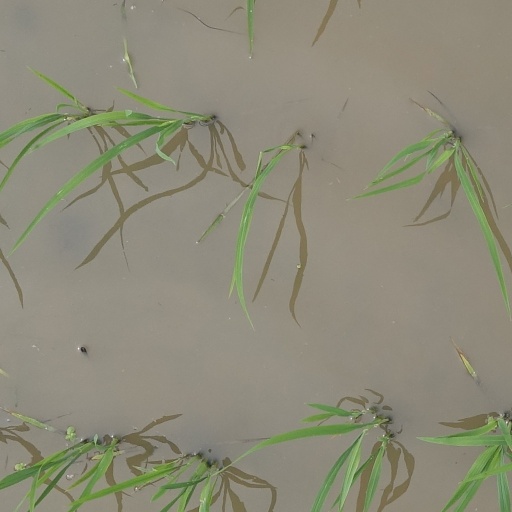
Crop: rice